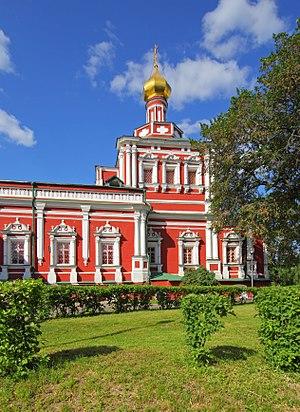
Le couvent de Novodievitchi, connu également sous le nom de monastère Bogoroditse-Smolenski est un monastère de Moscou. Son nom, Novodievitchi, fut choisi pour le différencier du couvent de l'Ascension au Kremlin de Moscou. Contrairement à d'autres monastères, il est resté pratiquement inchangé depuis le XVIIᵉ siècle. En 2004, il a été inscrit sur la liste du patrimoine mondial de l'UNESCO.